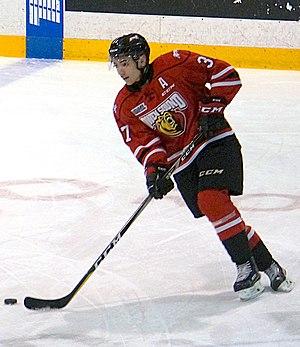
Nick Suzuki est un joueur canadien de hockey sur glace. Il évolue au poste de centre.